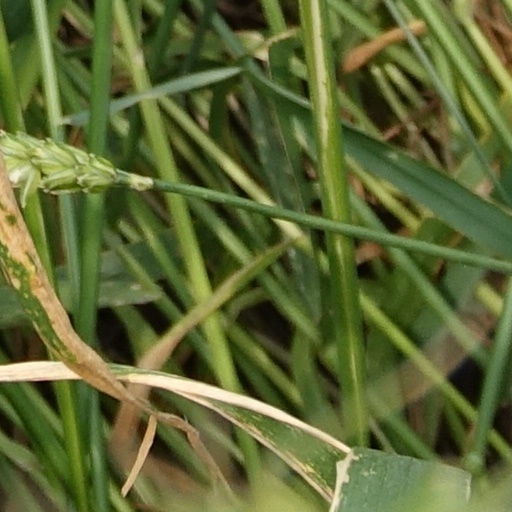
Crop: wheat